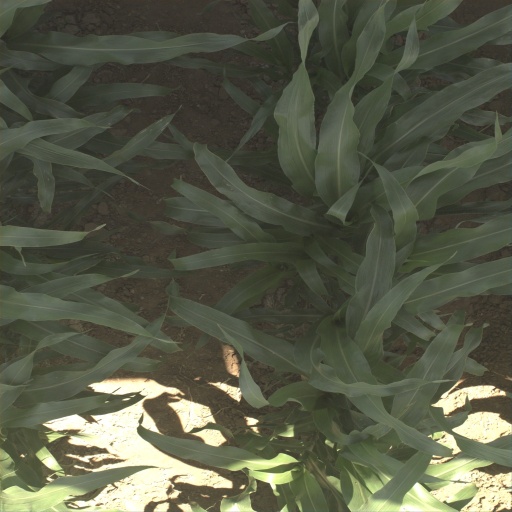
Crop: sorghum